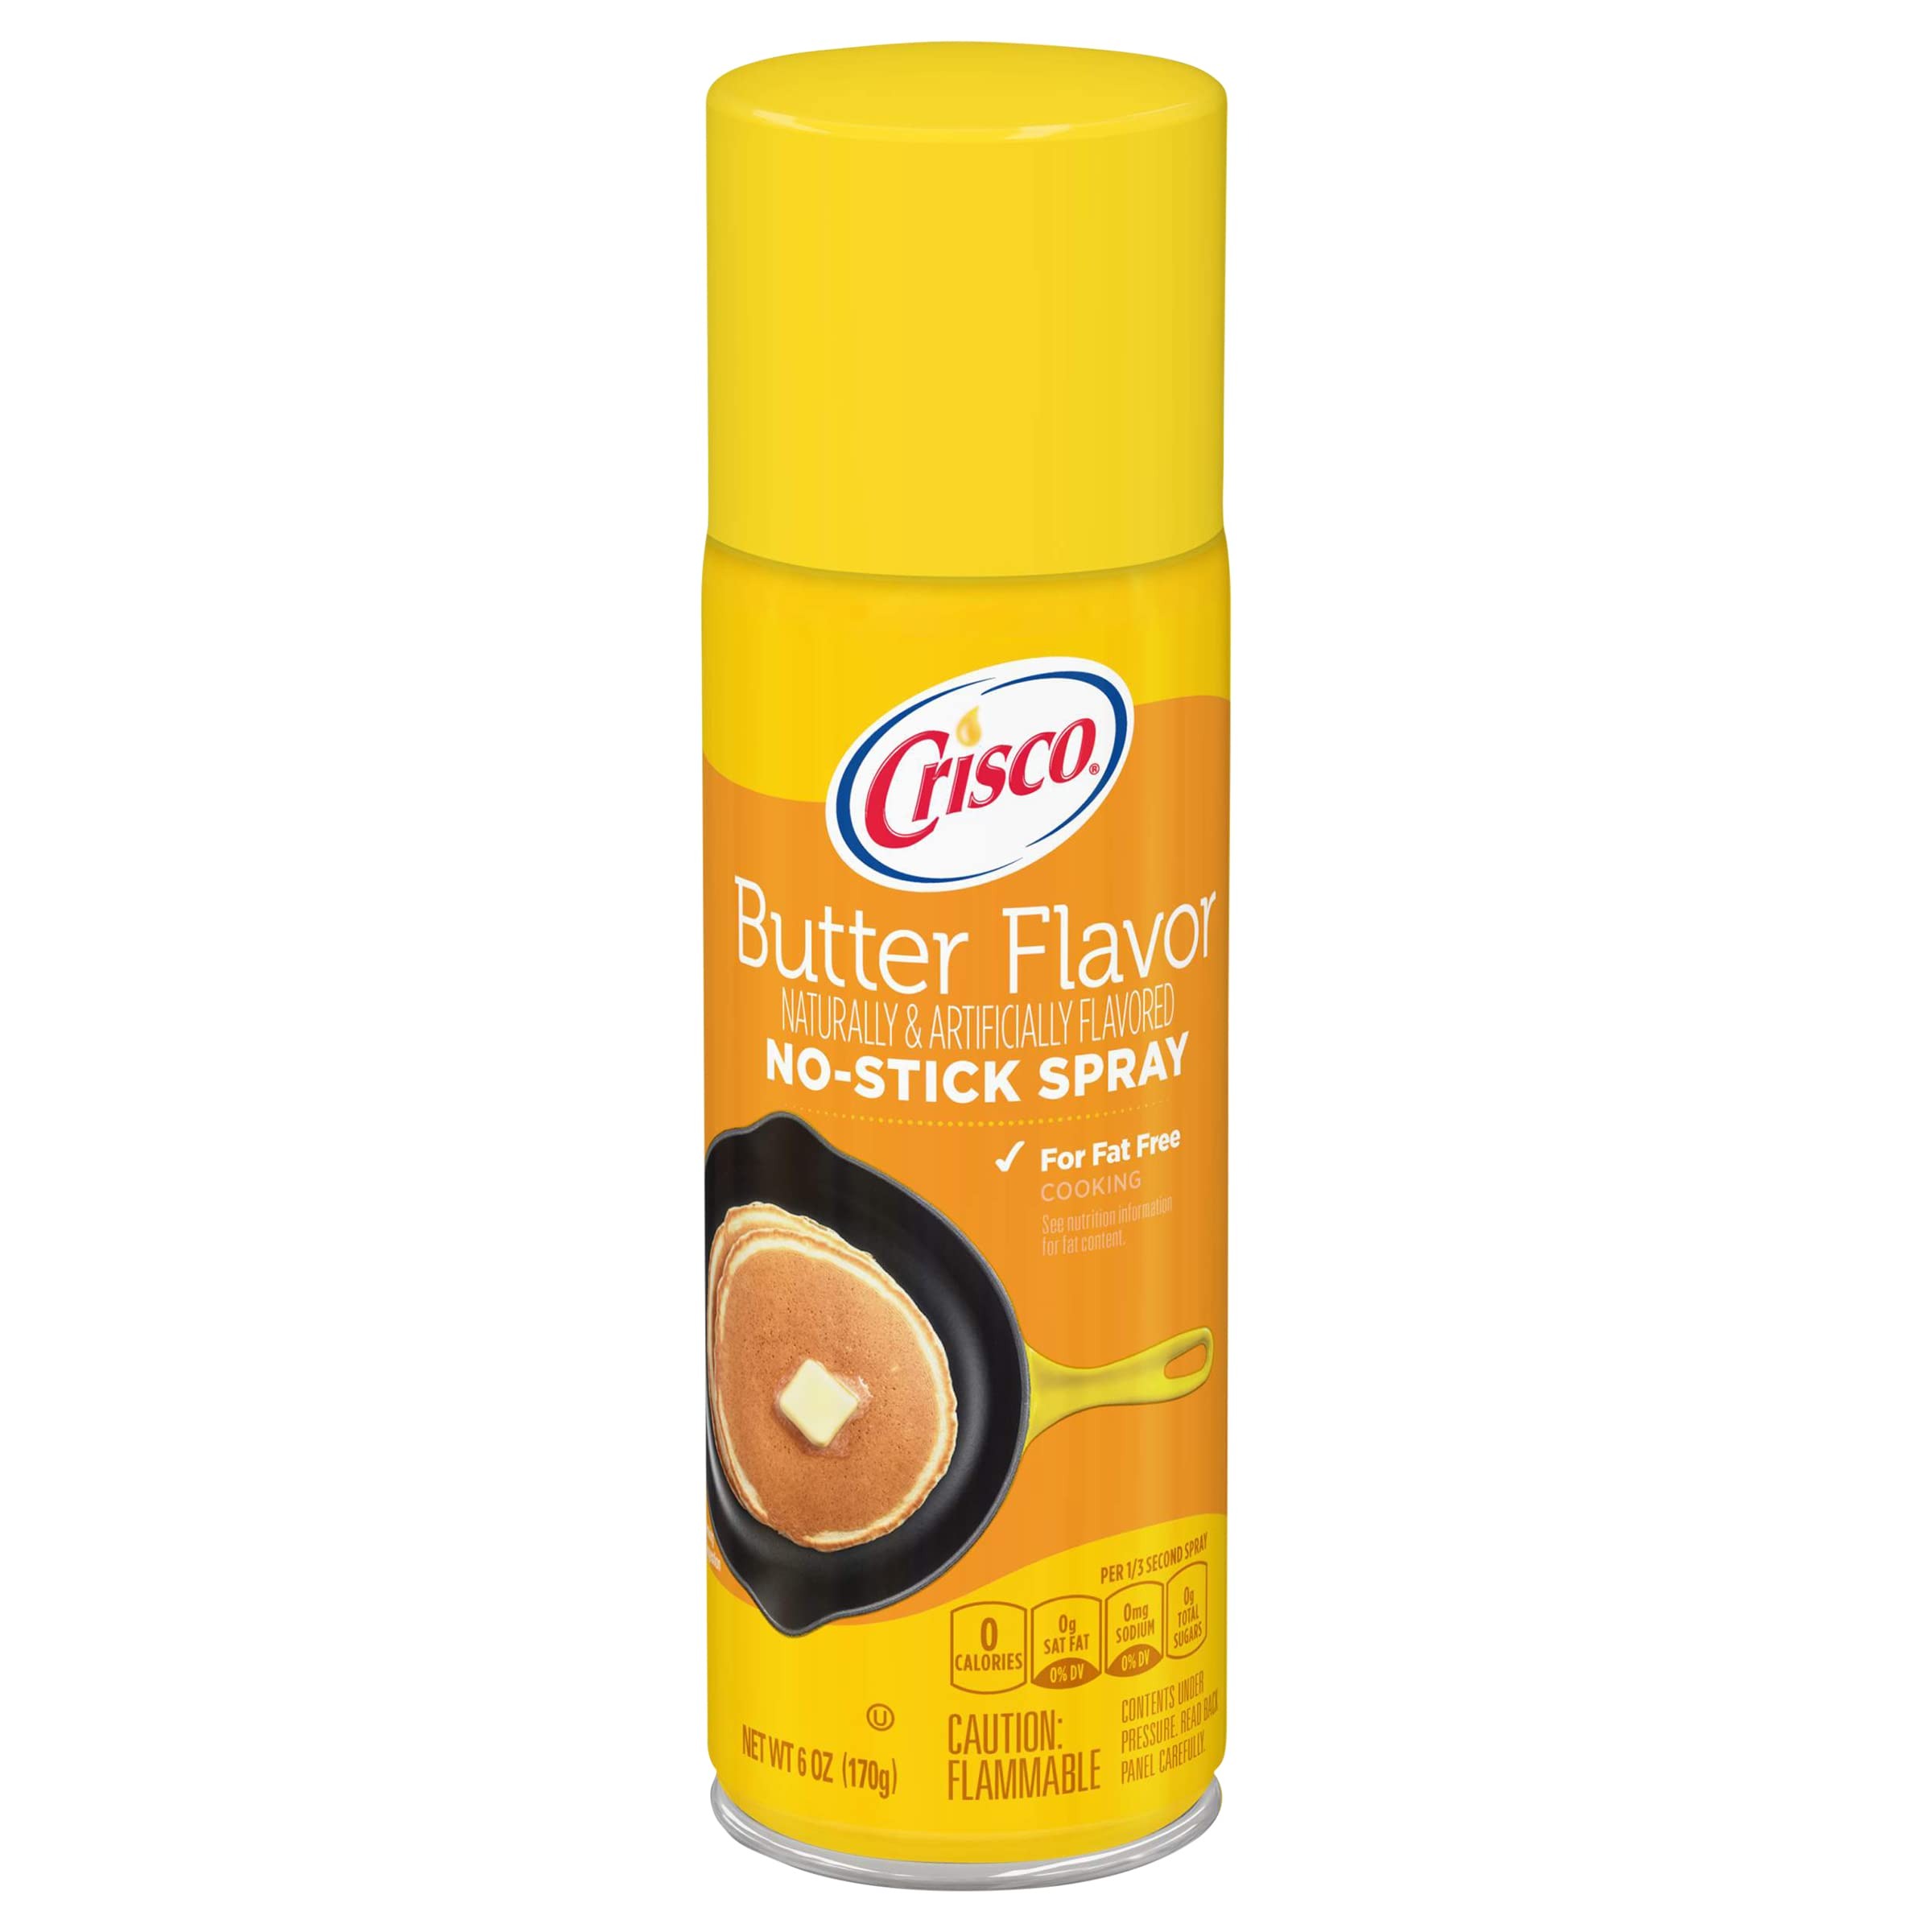
Item Name: Crisco No-Stick Cooking Spray, Butter, 6 Ounce
Bullet Point 1: Butter flavored Cooking Spray
Bullet Point 2: For Fat Free Cooking
Bullet Point 3: 6 Ounces
Bullet Point 4: No-Stick Spray
Bullet Point 5: 0 grams trans fat per serving
Value: 6.0
Unit: Ounce

Price: 8.75